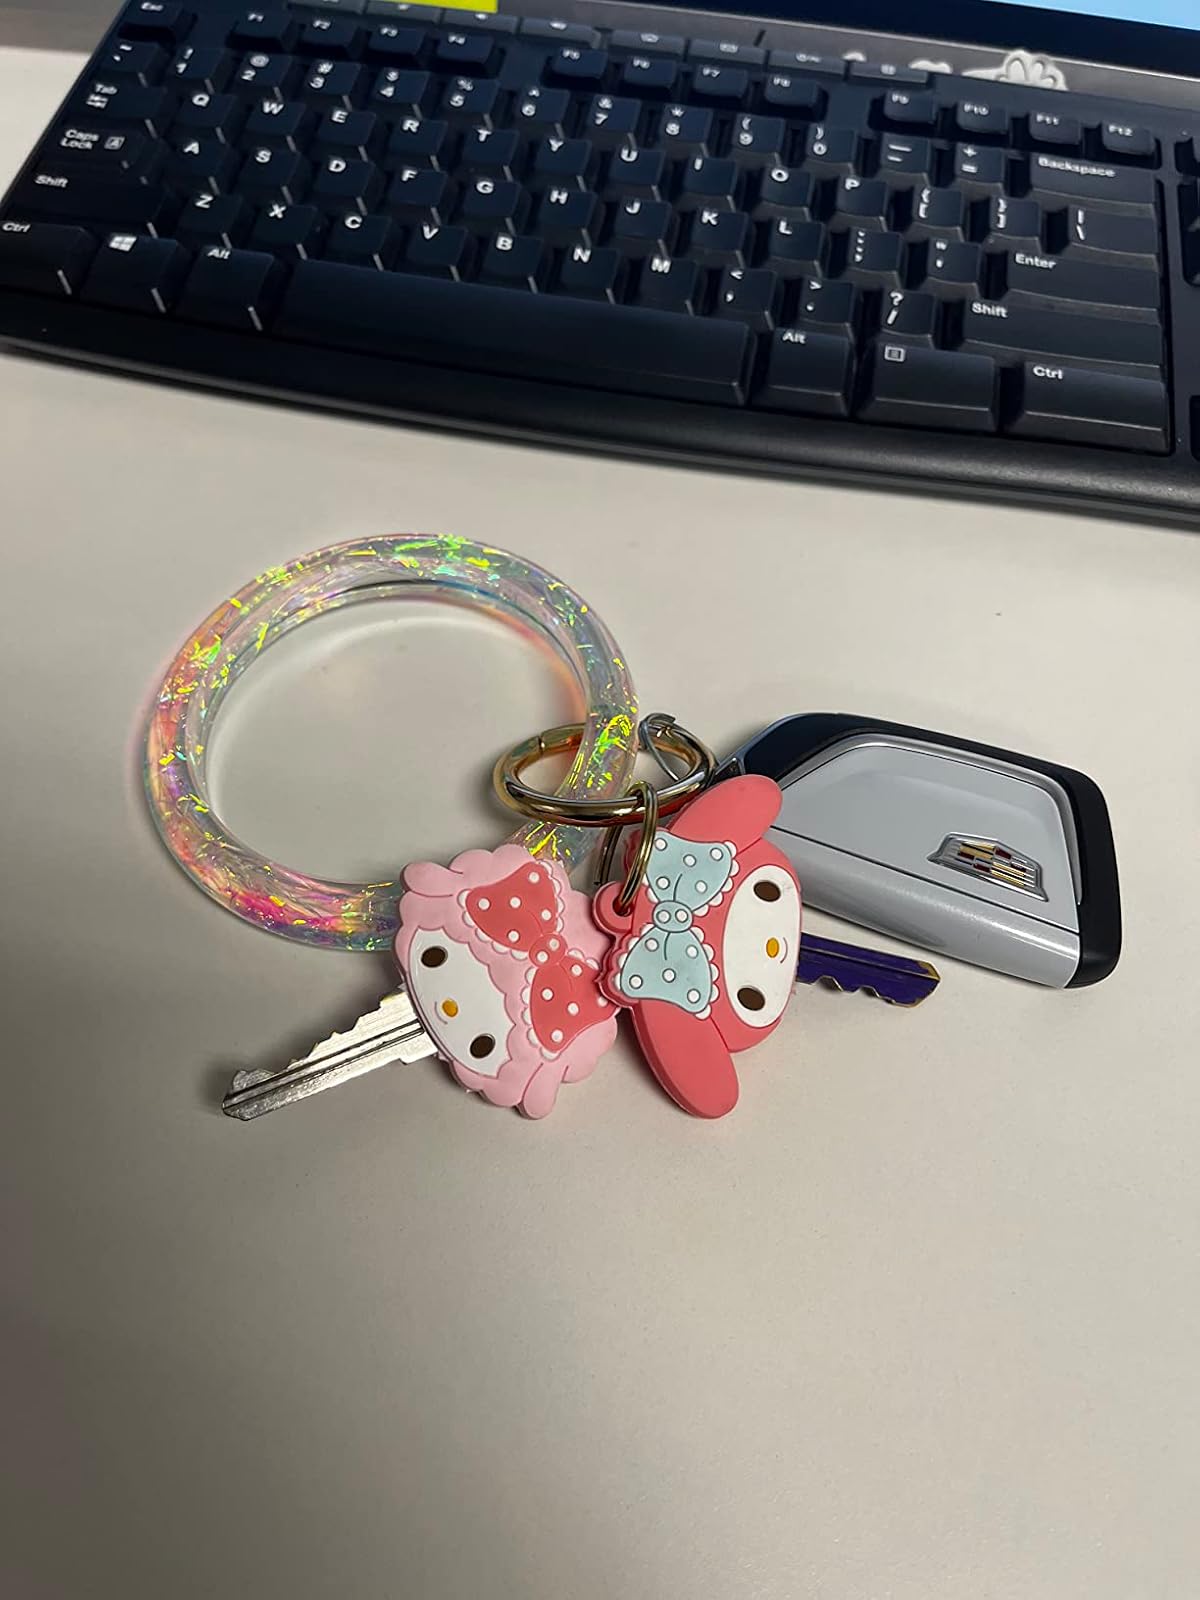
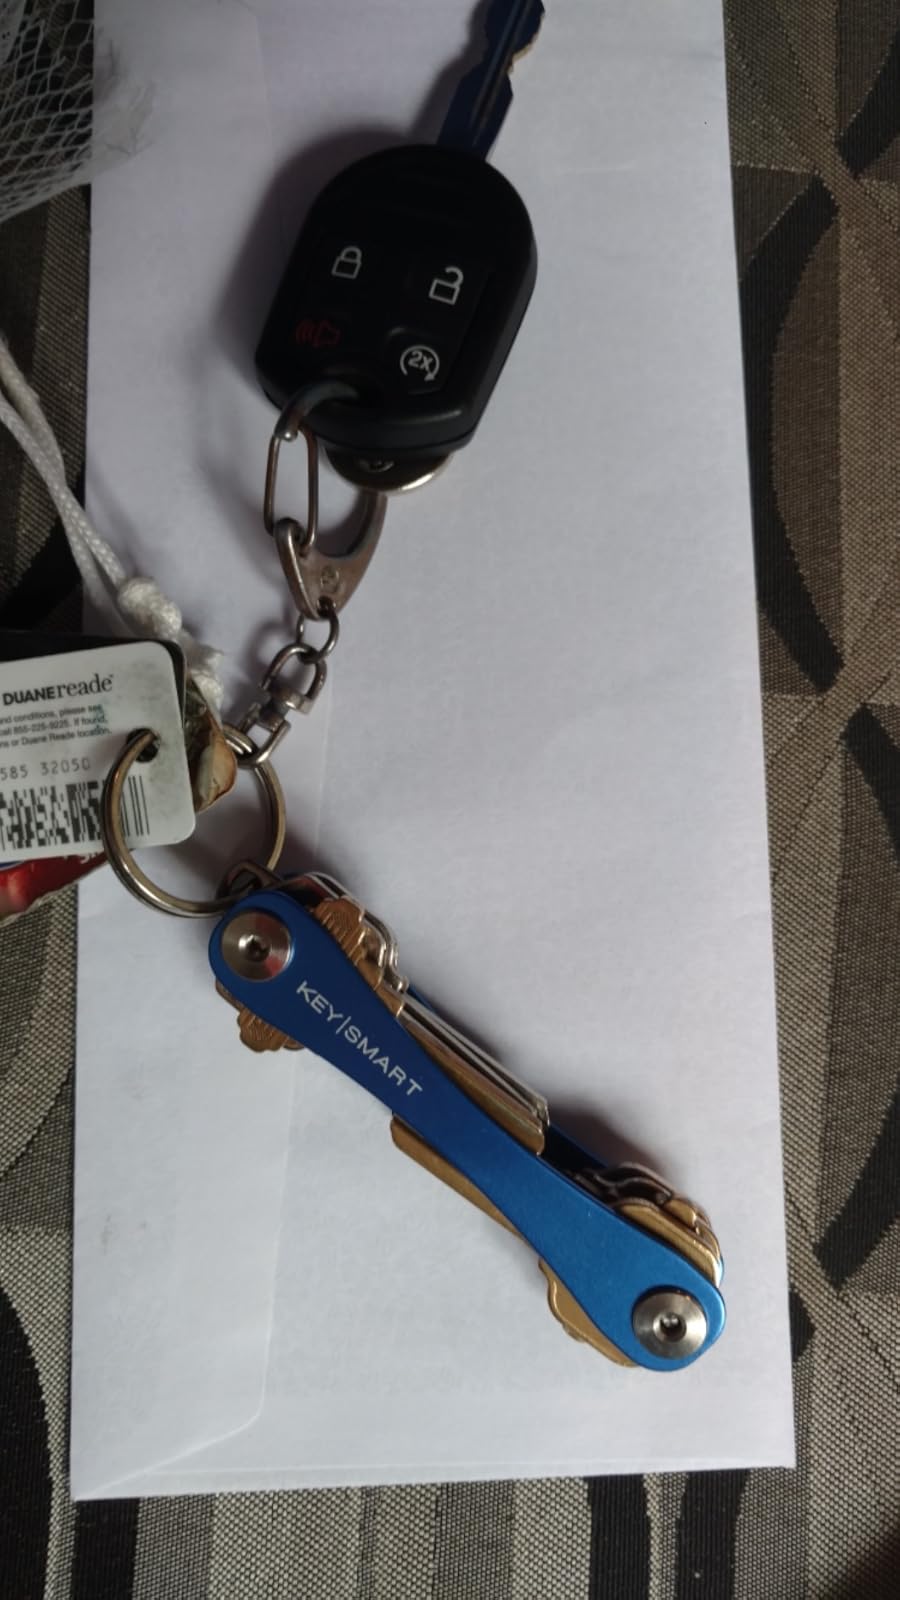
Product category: accessories_keychain
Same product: no